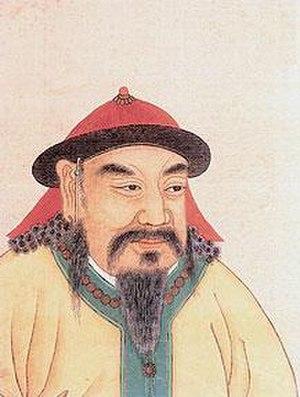
Yesügei ba'atour, était un chef mongol et fut le père de Gengis Khan par son épouse principale, Hö'elün.